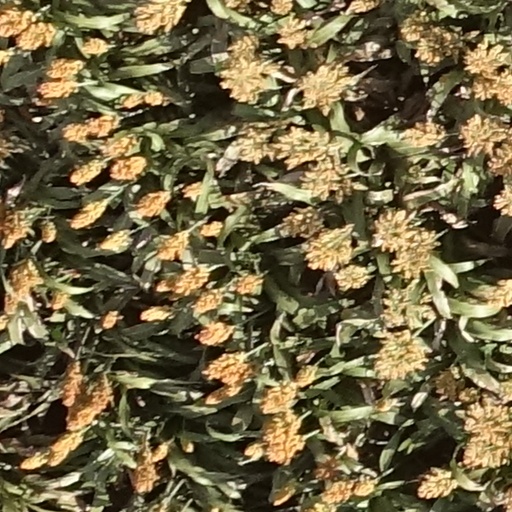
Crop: sorghum